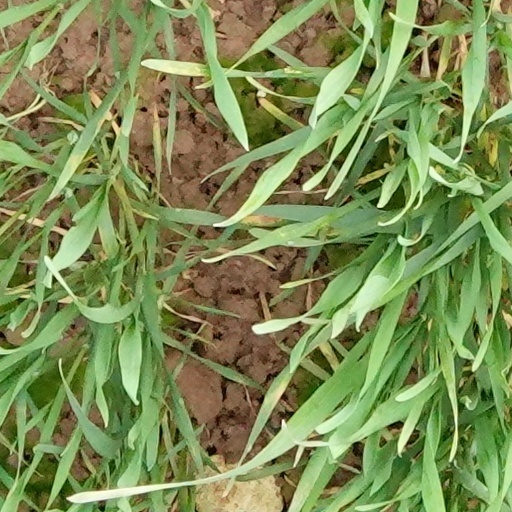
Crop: wheat